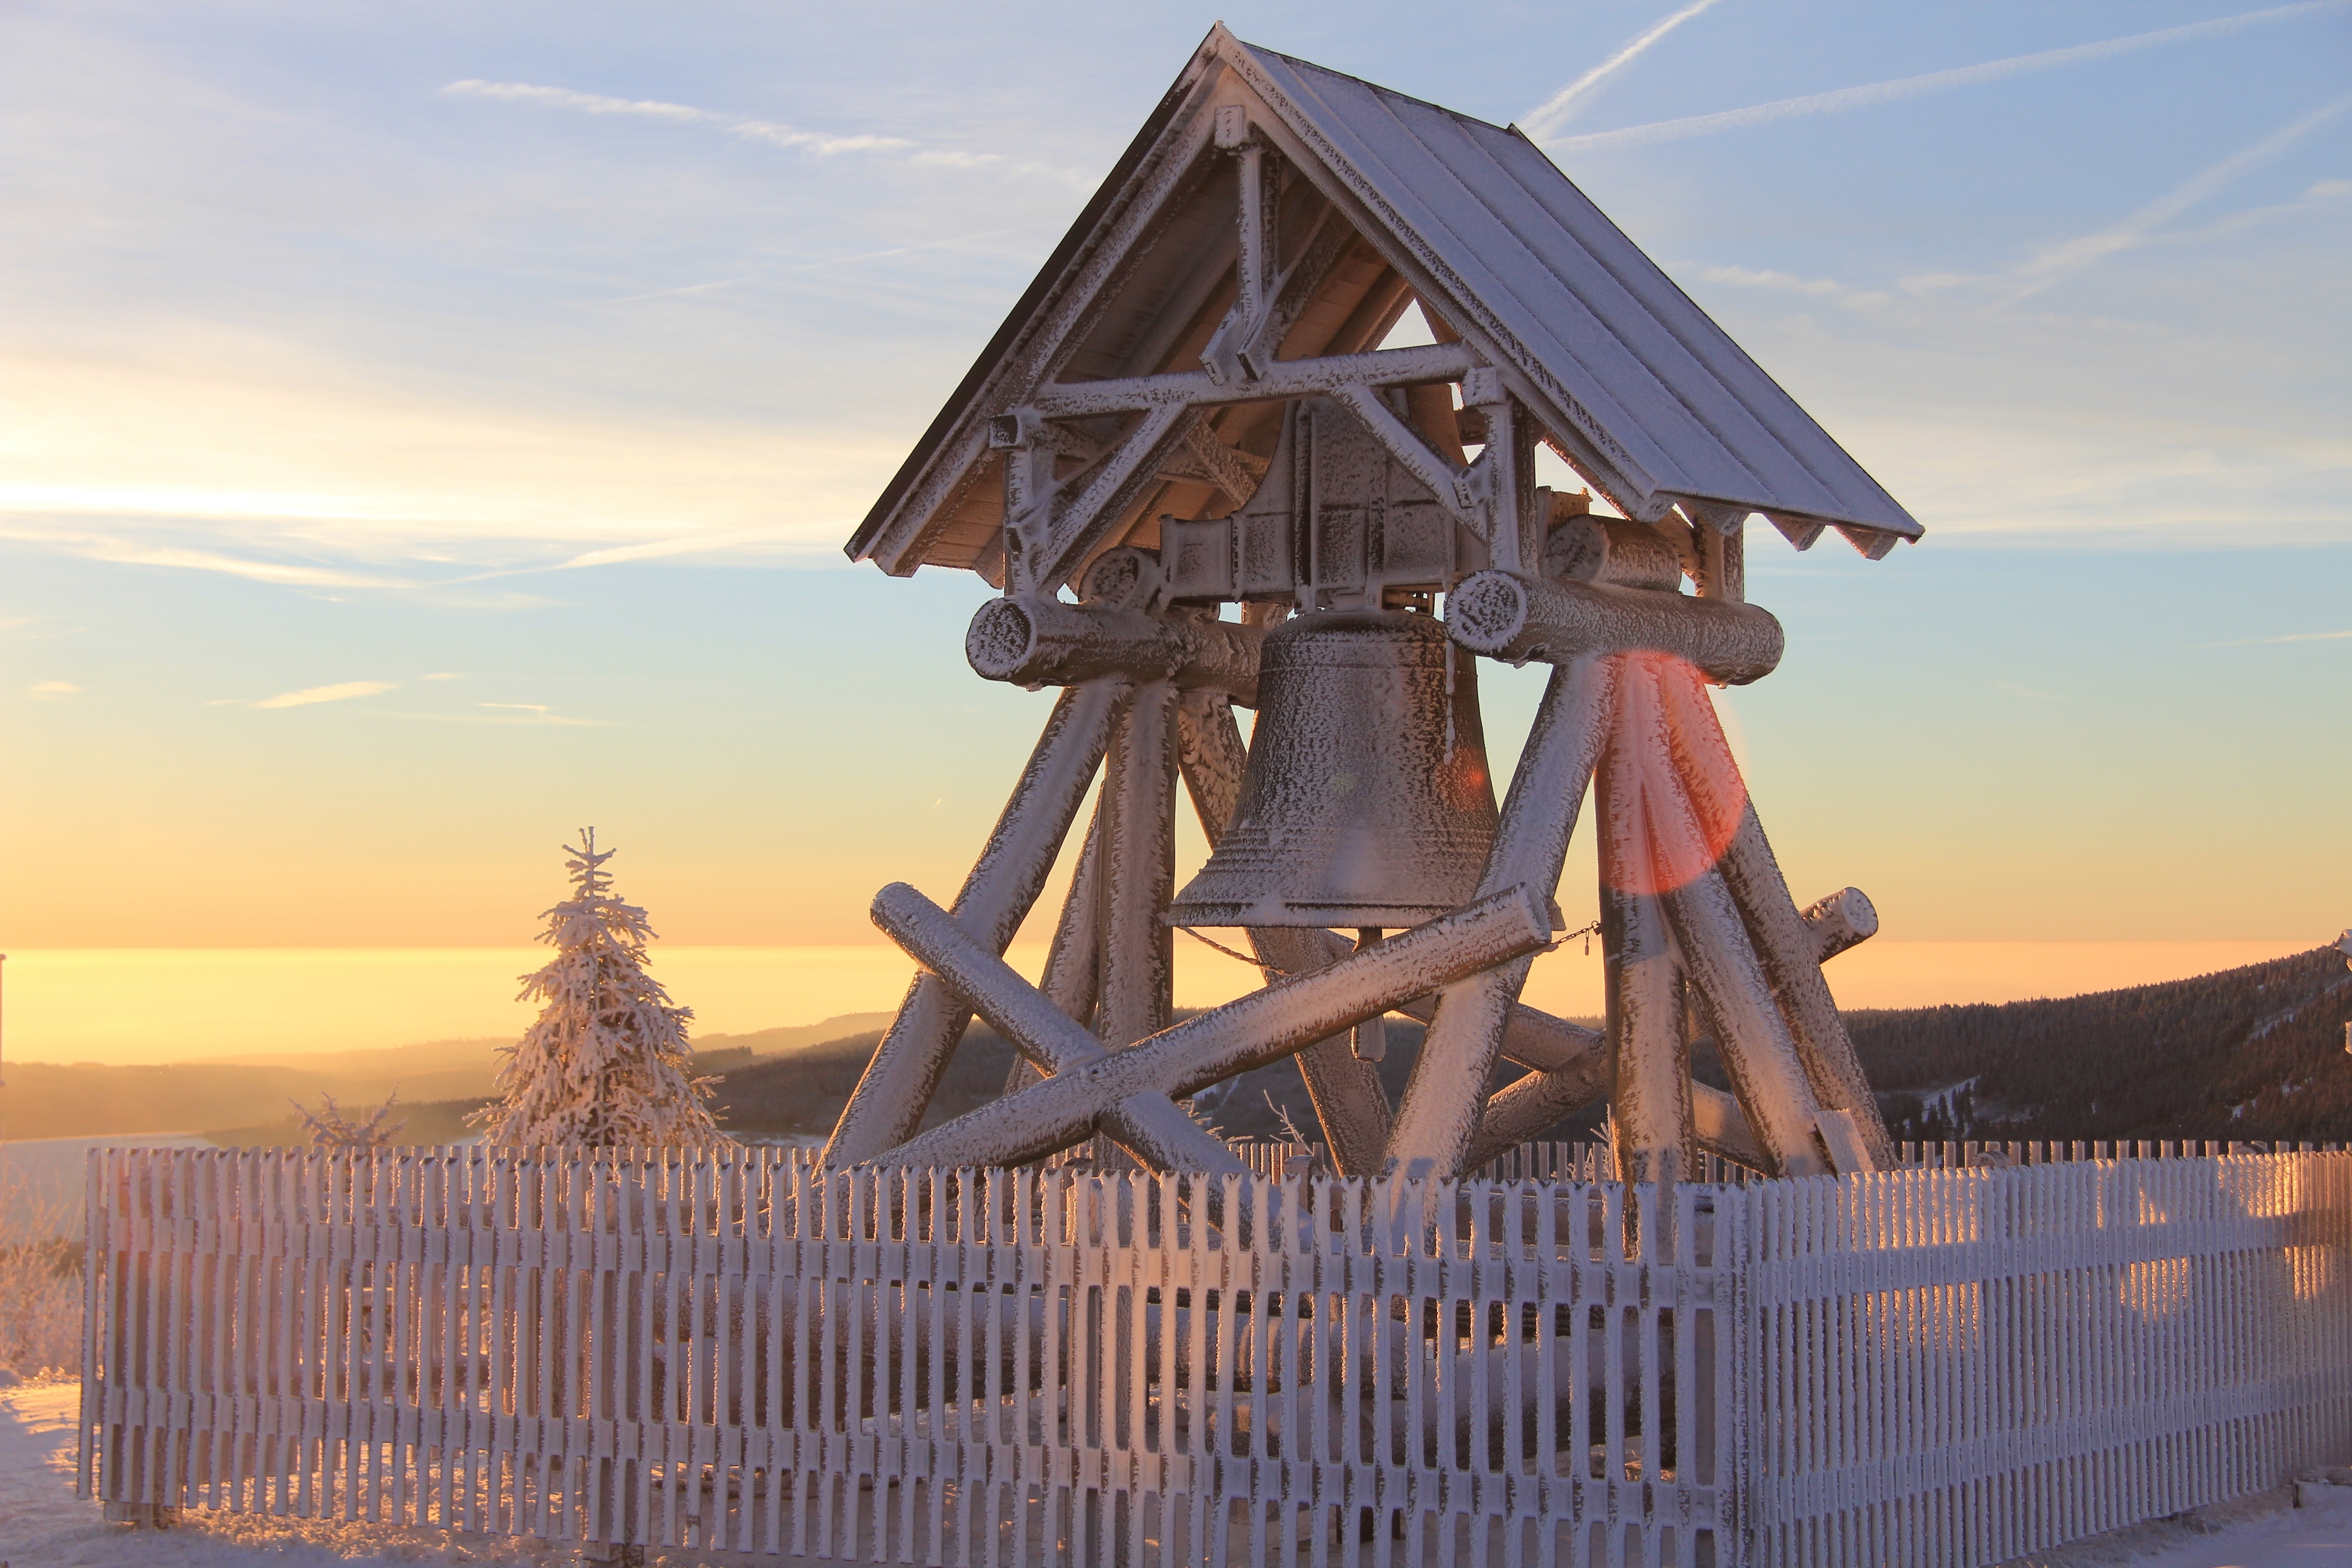
sunrise, vacation, tower, landmark, place of worship, ore mountains, fichtelberg, peace bell